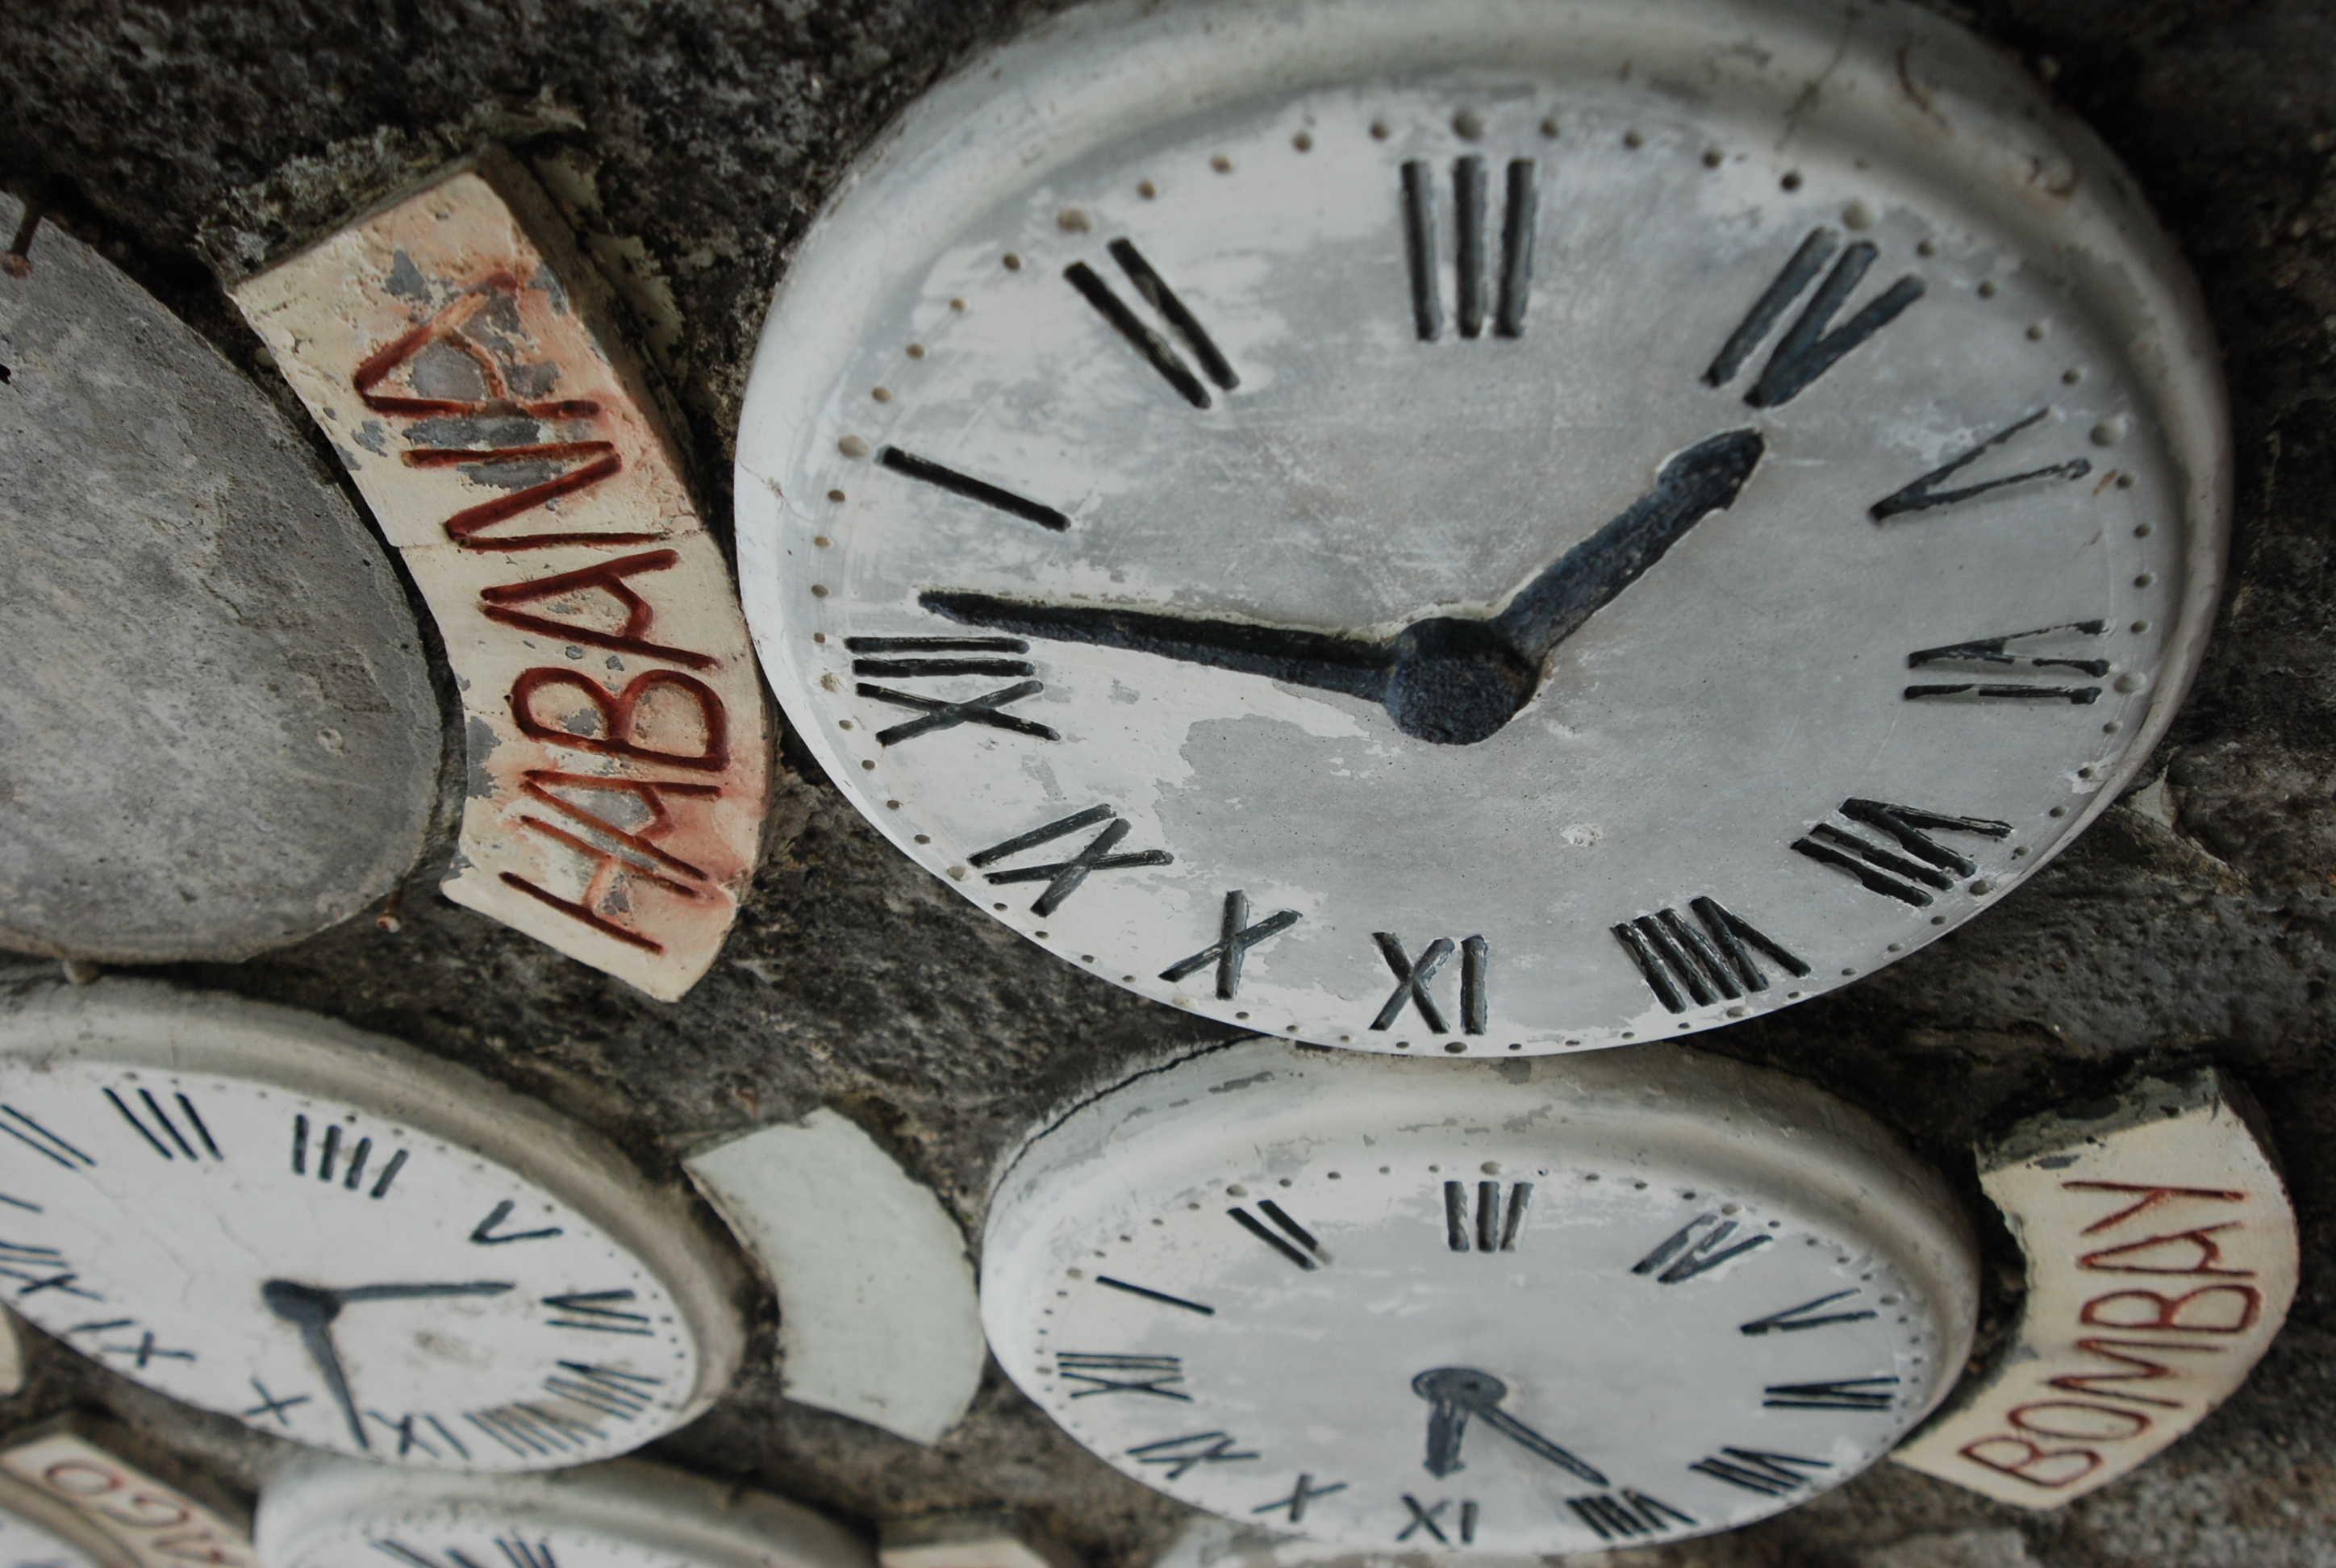
clock, sculpture, galicia, betanzos, photograph, white, light, black, watch, wood, font, measuring instrument, Material property, circle, Analog watch, watch accessory, metal, close up, number, fashion accessory, still life photography, interior design, gauge, wall clock, quartz clock, nickel, home accessories, brand, photography, antique, still life, steel